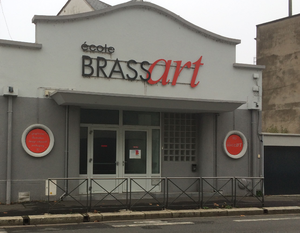
TOURS
L'école Brassart est une école privée française d'arts graphiques créée en 1949 à Tours.